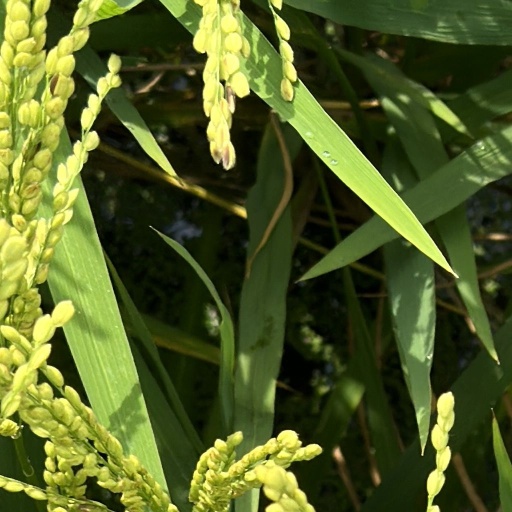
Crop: rice